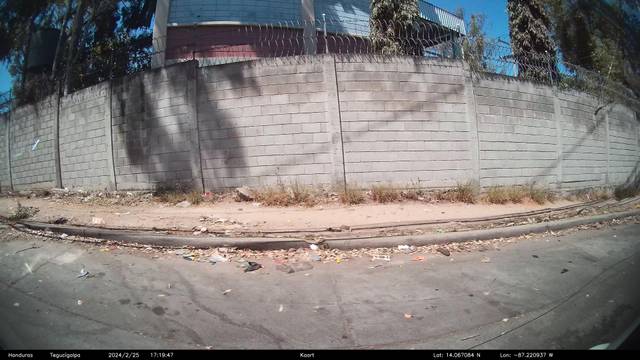
Region: Honduras
Coordinates: 14.067, -87.221